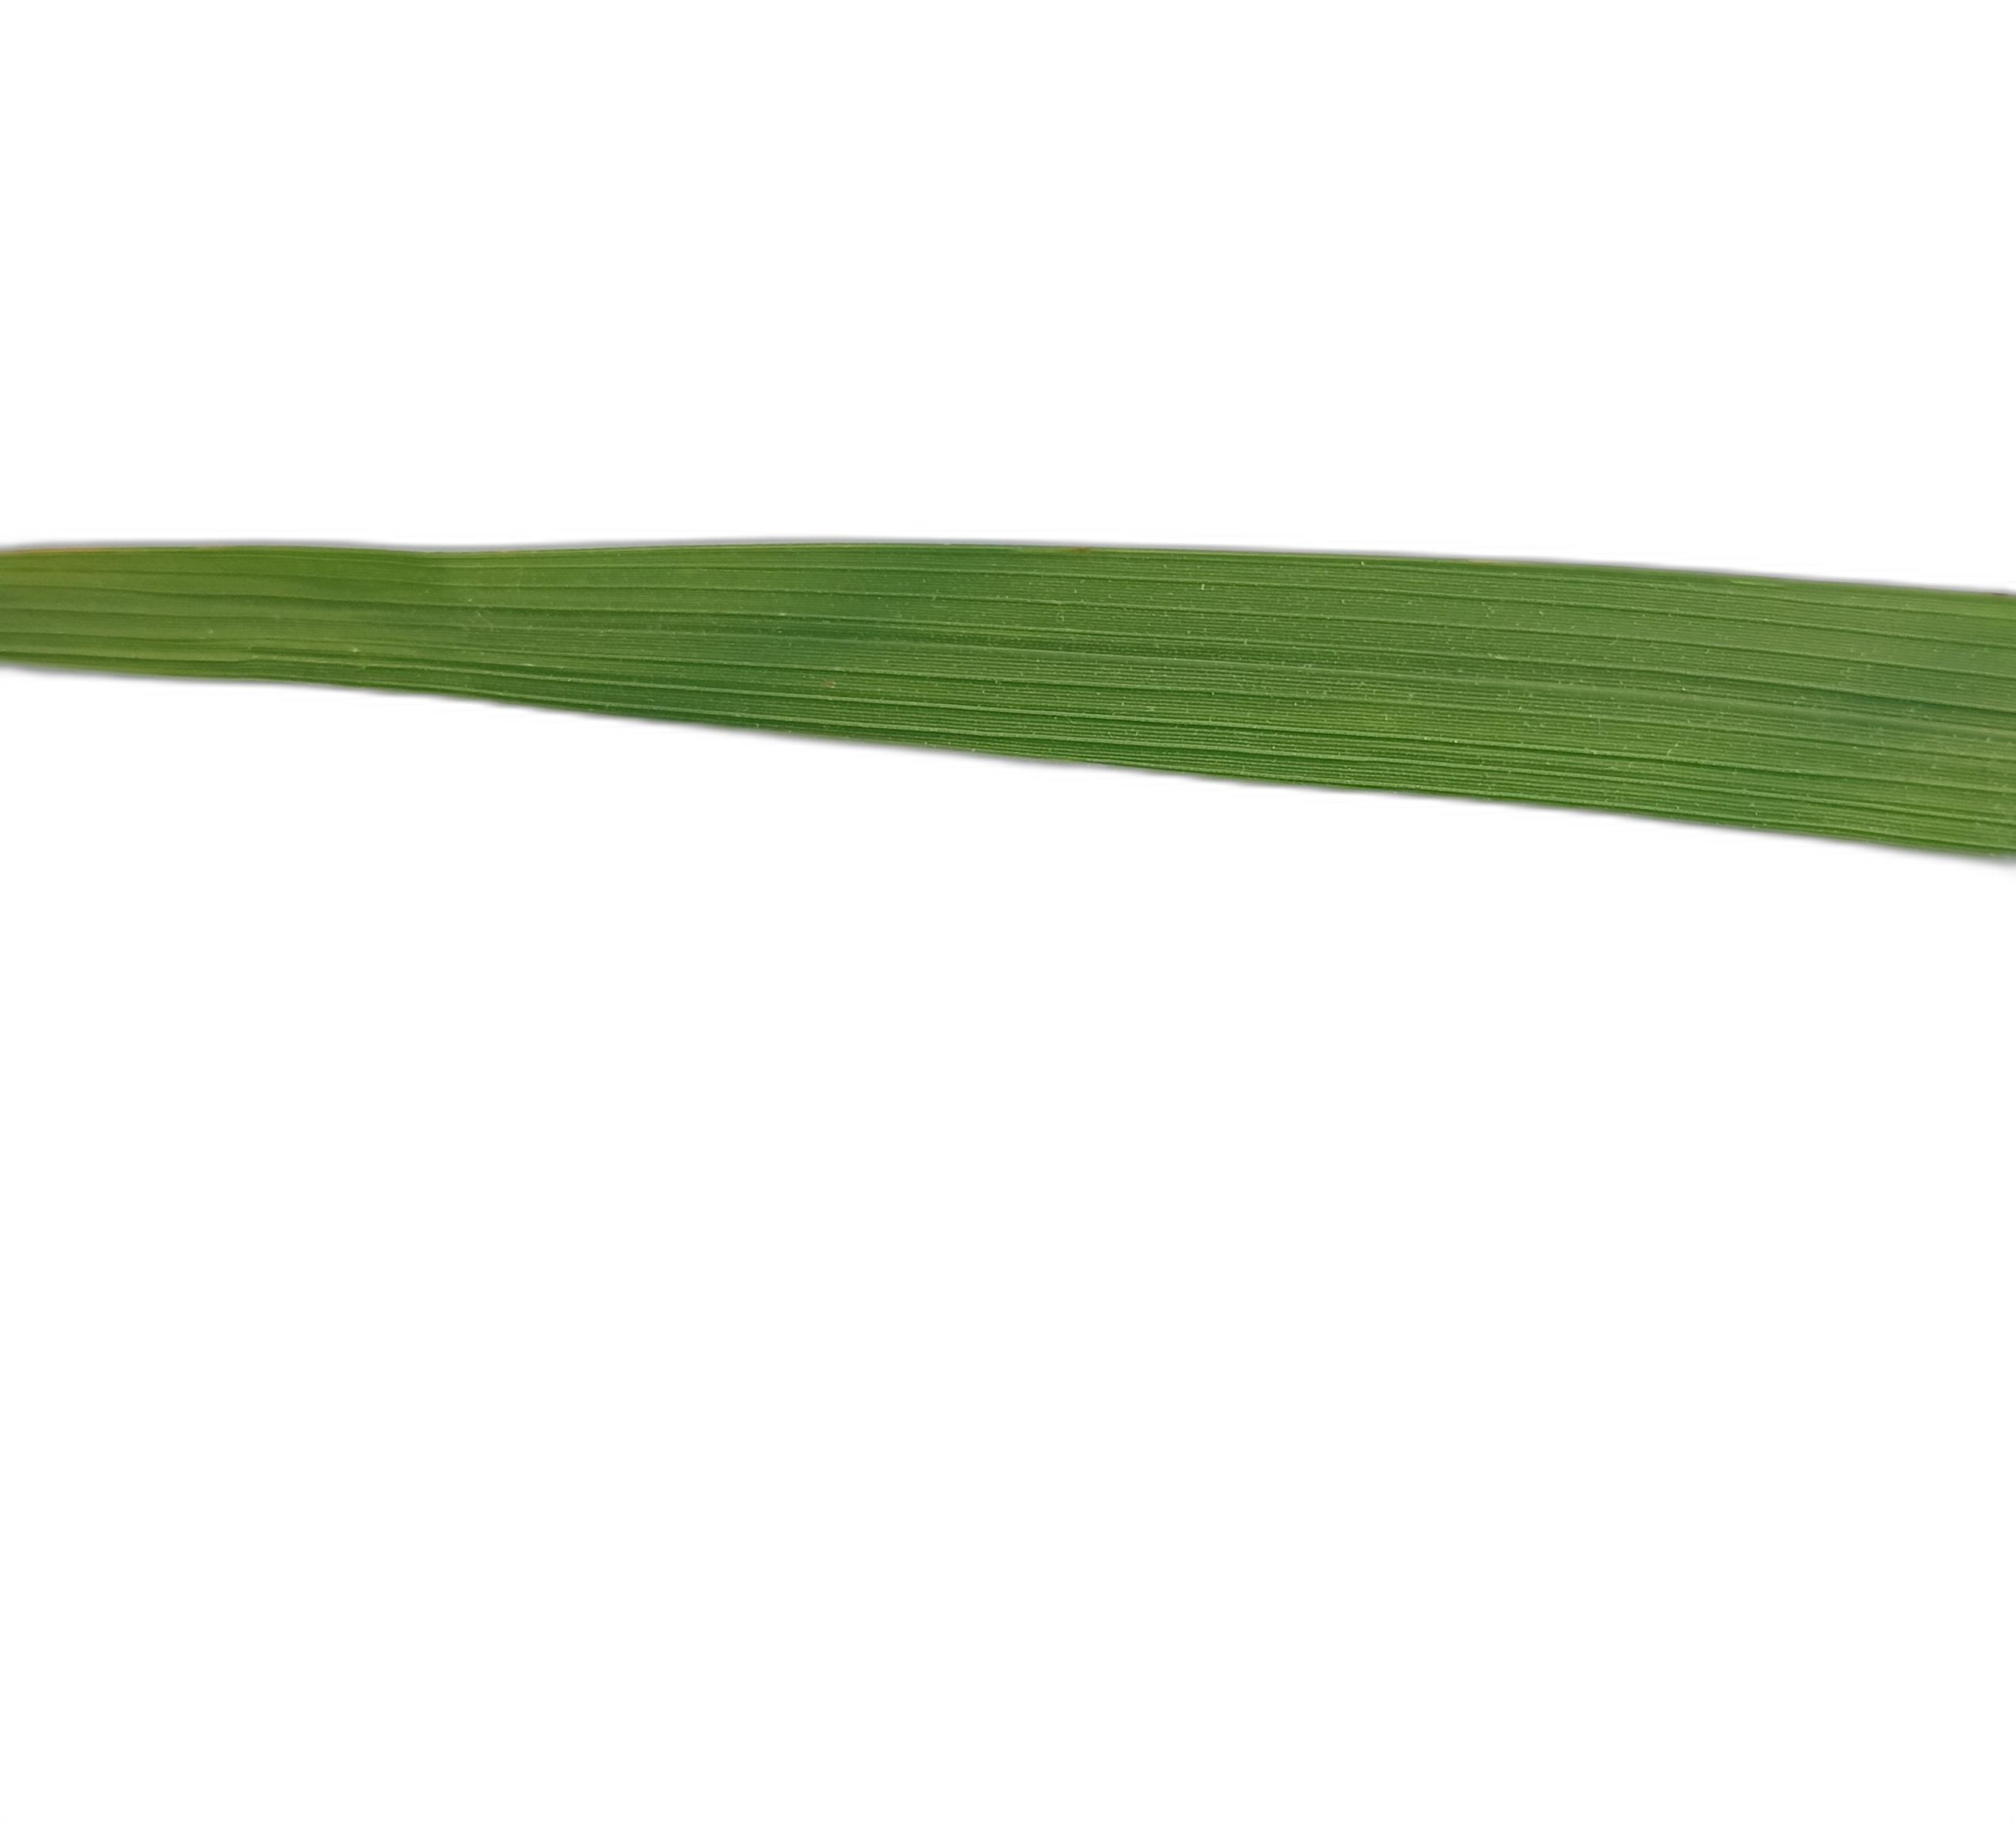
Label: Healthy